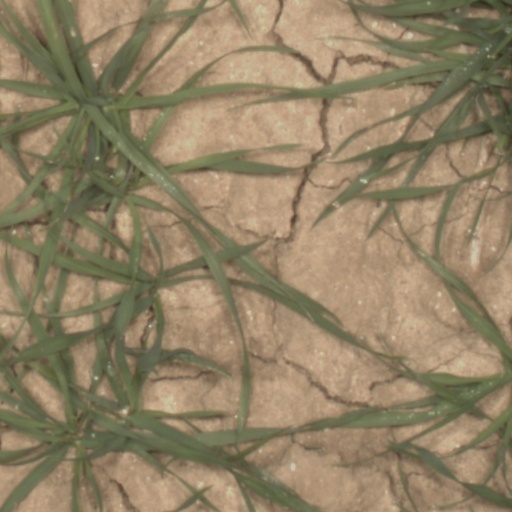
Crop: wheat